Omar Arellano (footballer, born 1967)

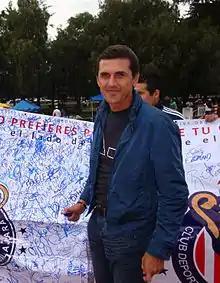

Omar Arellano Nuño (born 29 May 1967) is a Mexican former professional footballer who played as a midfielder and current manager. He played for Tigres UANL during the 1995-96 season.